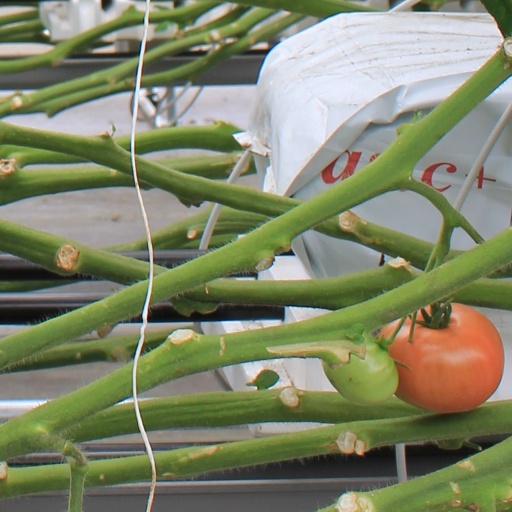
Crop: tomato